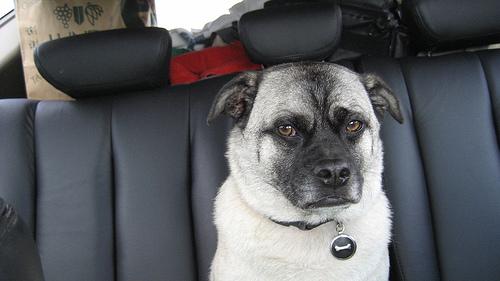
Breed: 217-n000046-Norwegian_elkhound